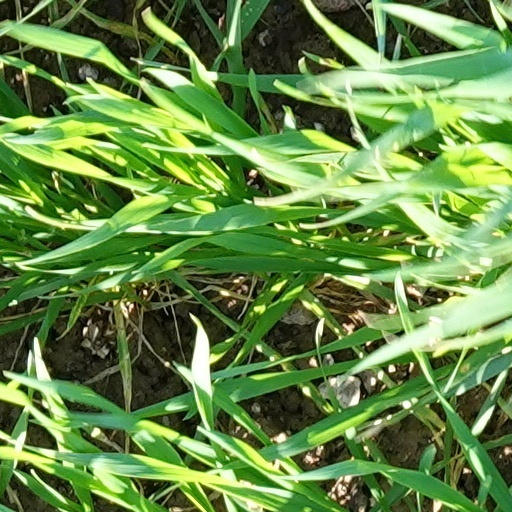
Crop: wheat